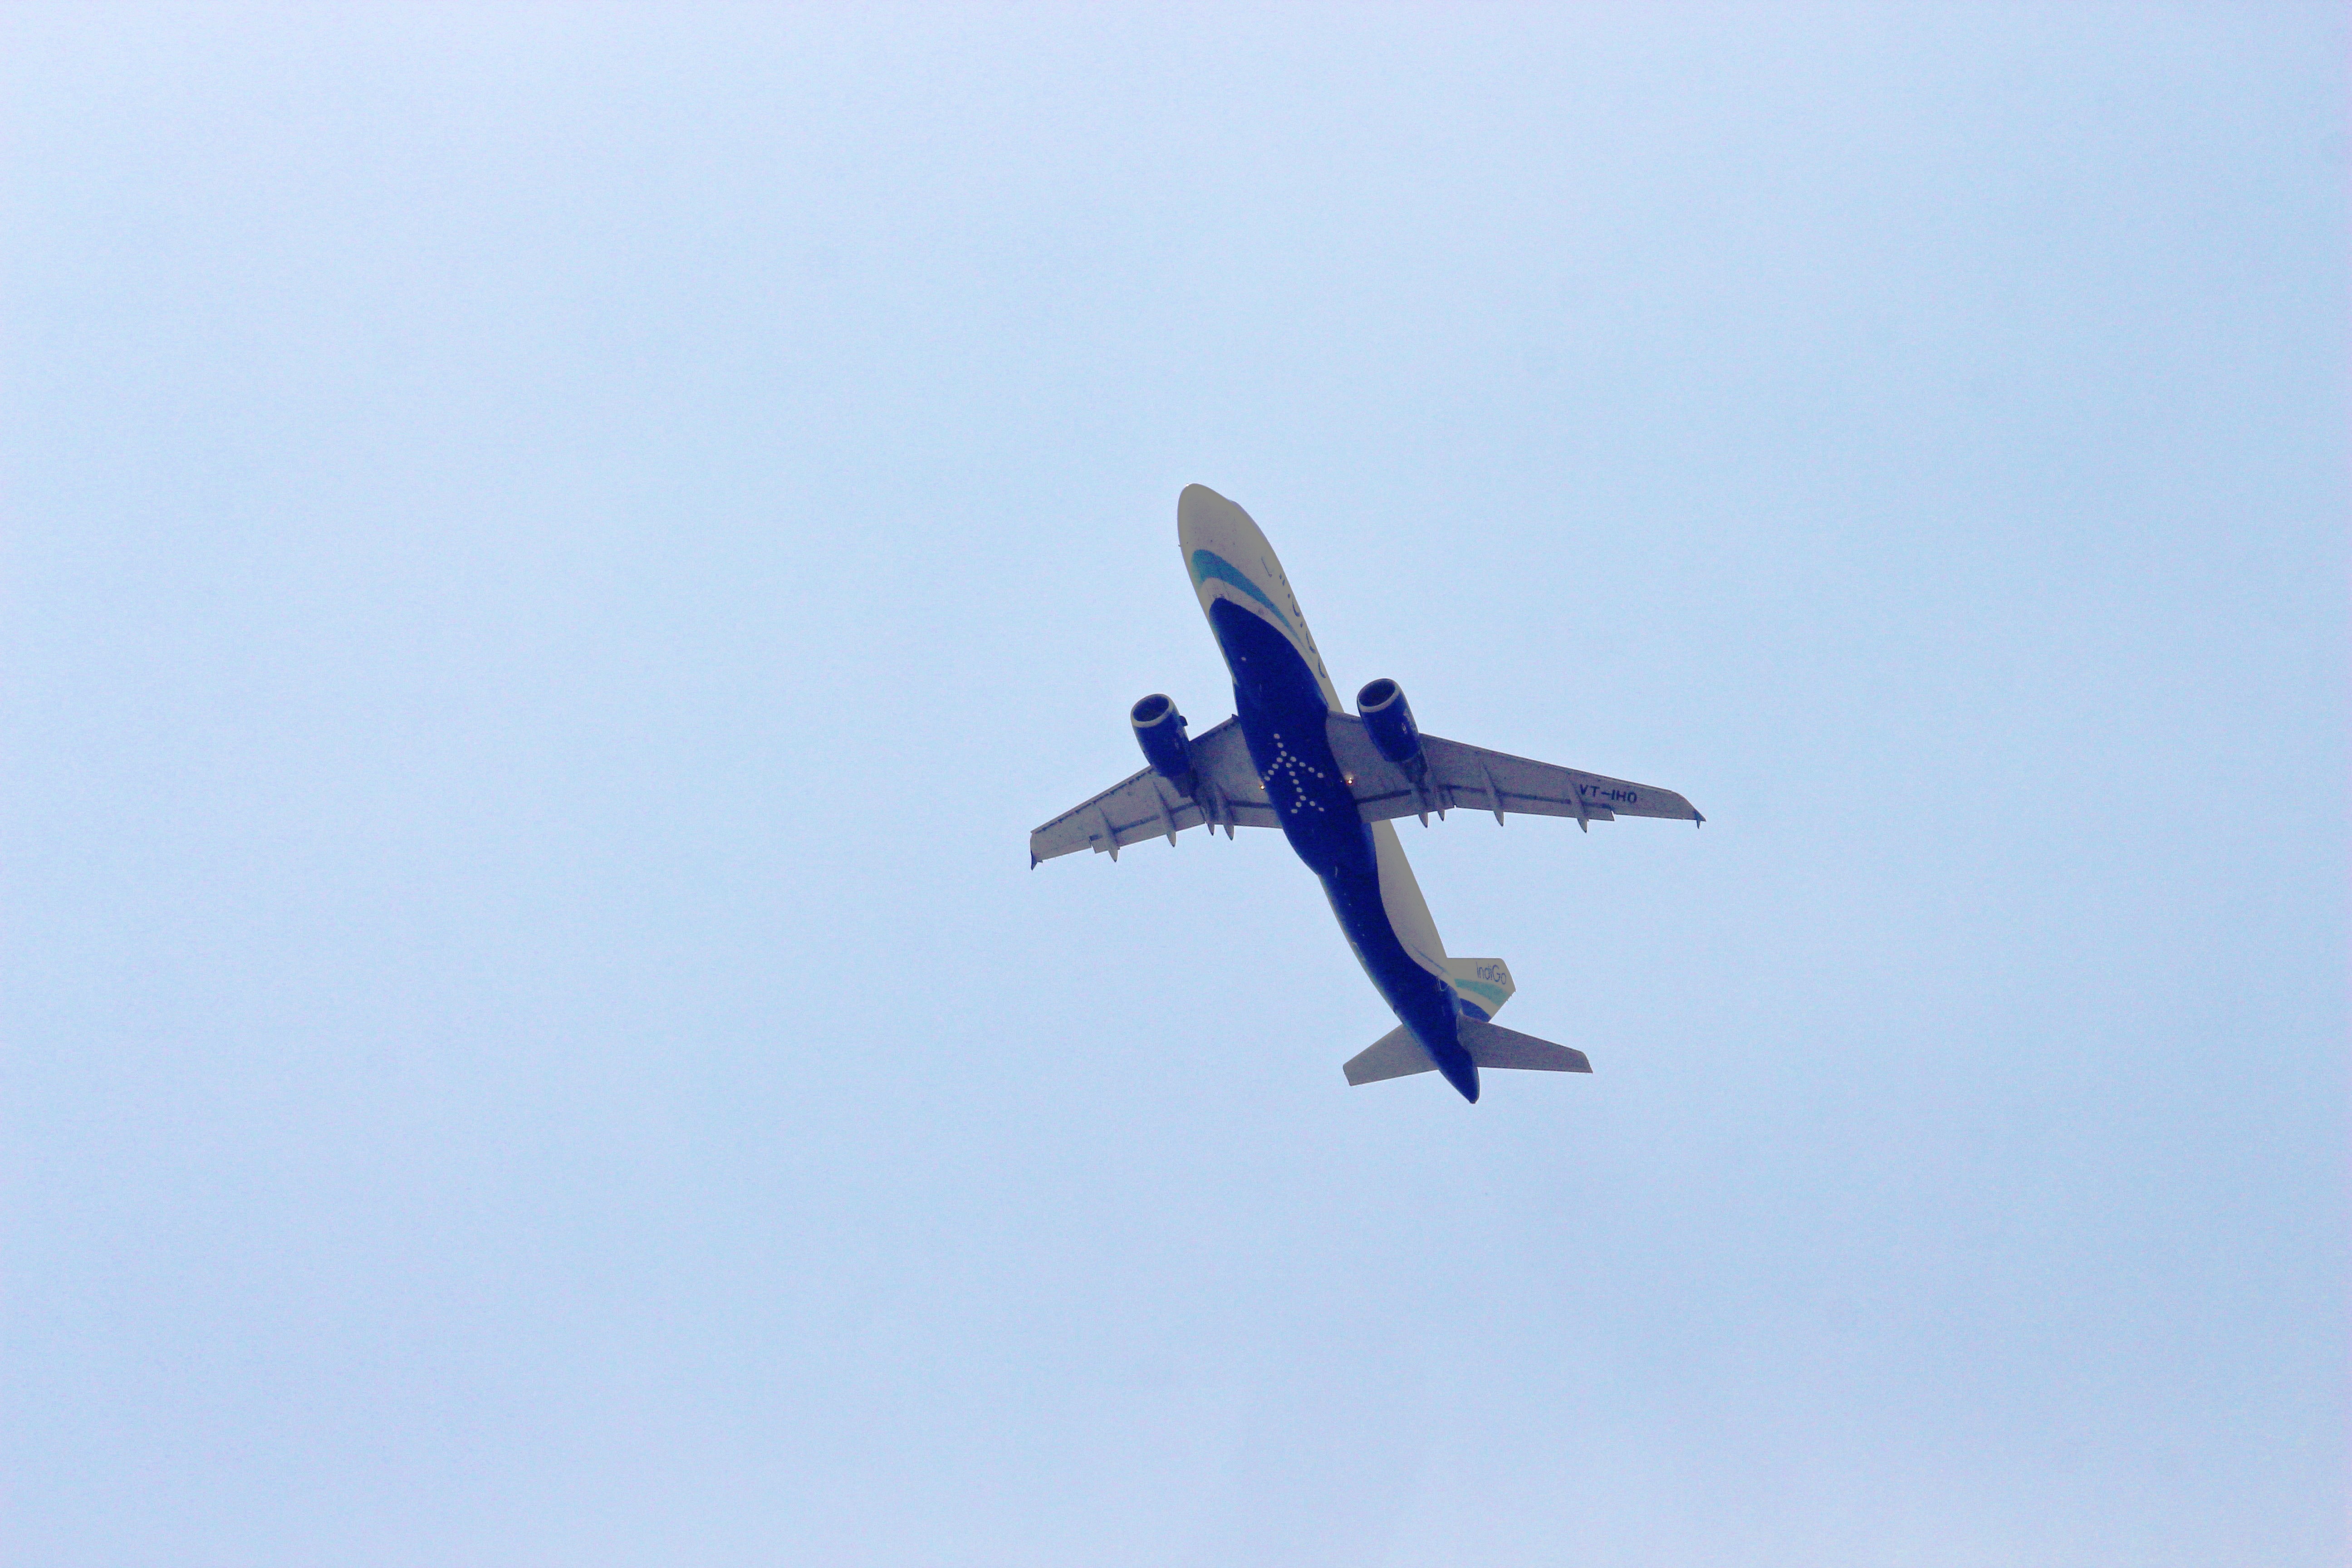
aviation, airplane, airline, aircraft, air travel, flight, vehicle, flap, airliner, wide body aircraft, aerospace engineering, wing, sky, air show, takeoff, air racing, narrow body aircraft, airbus, general aviation, monoplane, jet aircraft, aerospace manufacturer, boeing 787 dreamliner, boeing 767, aircraft engine, travel, air force